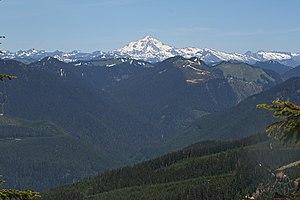
Le pic Glacier, en anglais Glacier Peak, est une montagne des États-Unis située dans l'État de Washington. Il est l'un des sommets les plus élevés de la chaîne des Cascades et de l'arc volcanique des Cascades avec 3 213 mètres d'altitude. Ce volcan couvert de glaciers a connu sa dernière éruption il y a environ 300 ans. D'accès peu aisé, son ascension ne requiert pas d'entrainement particulier mais les sentiers qui conduisent au sommet demandent plusieurs jours de marche.